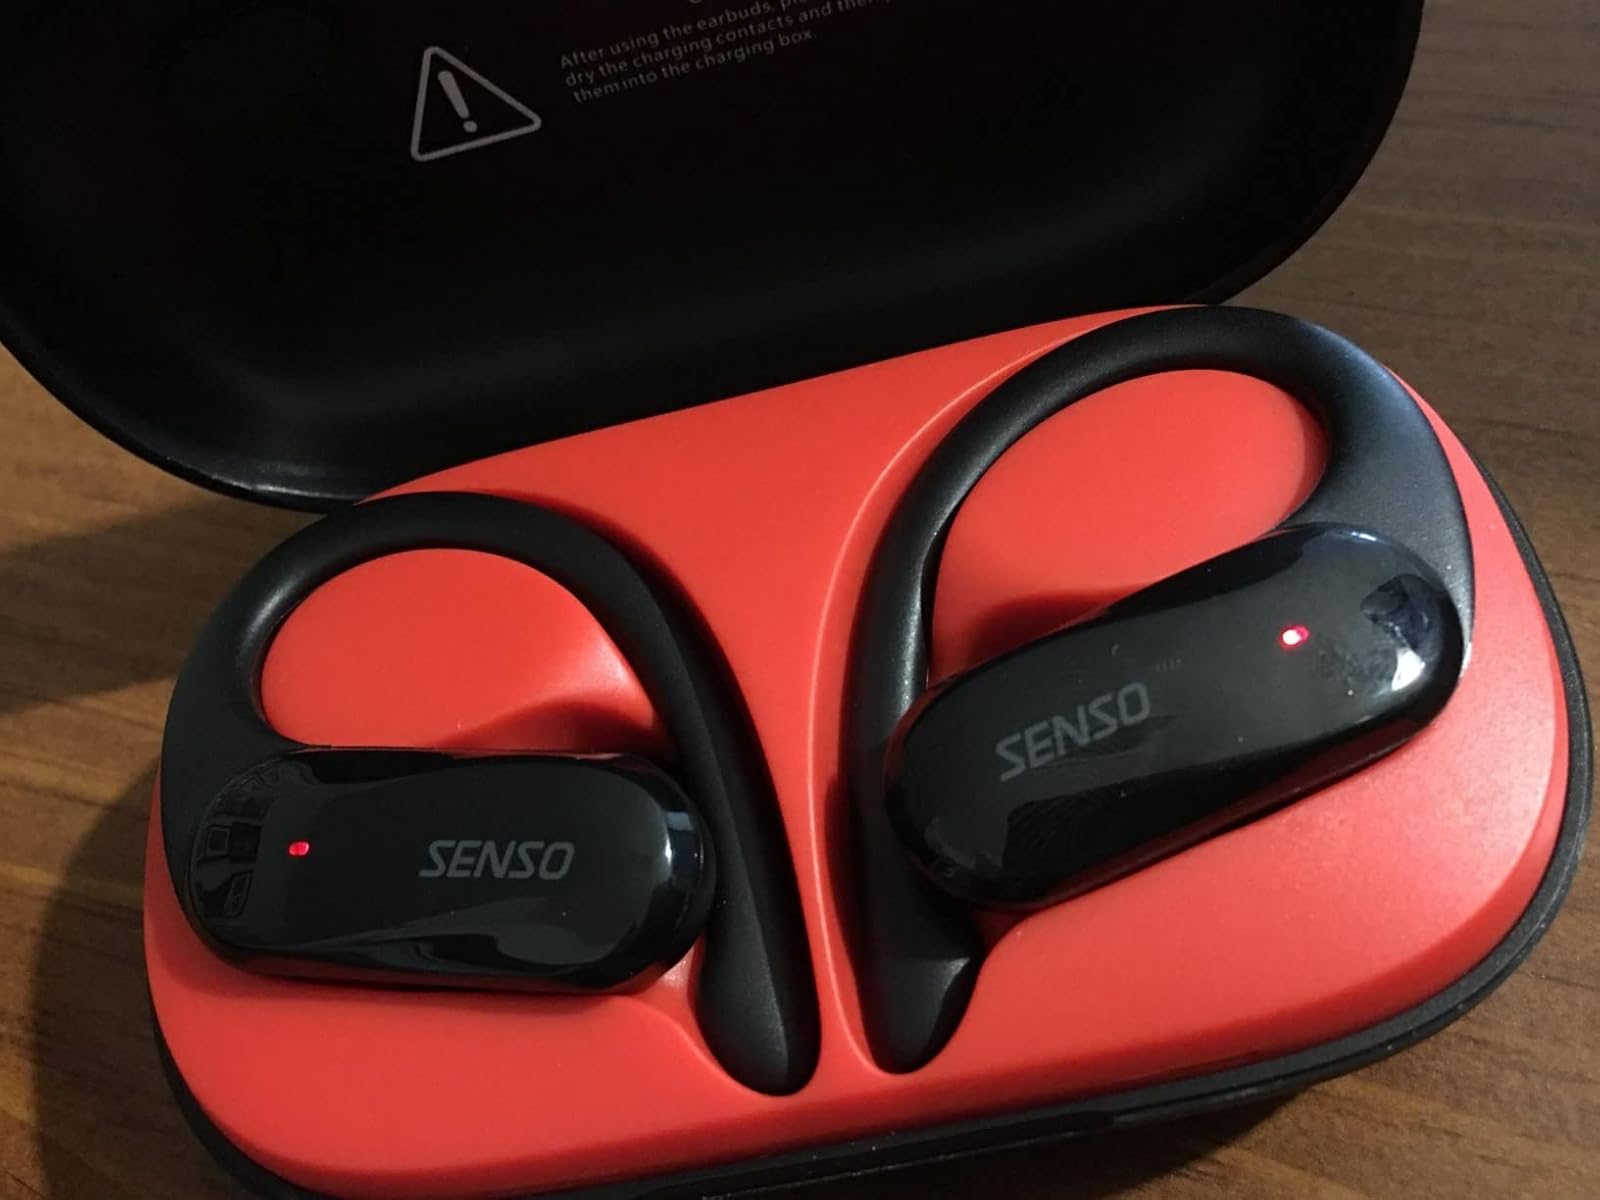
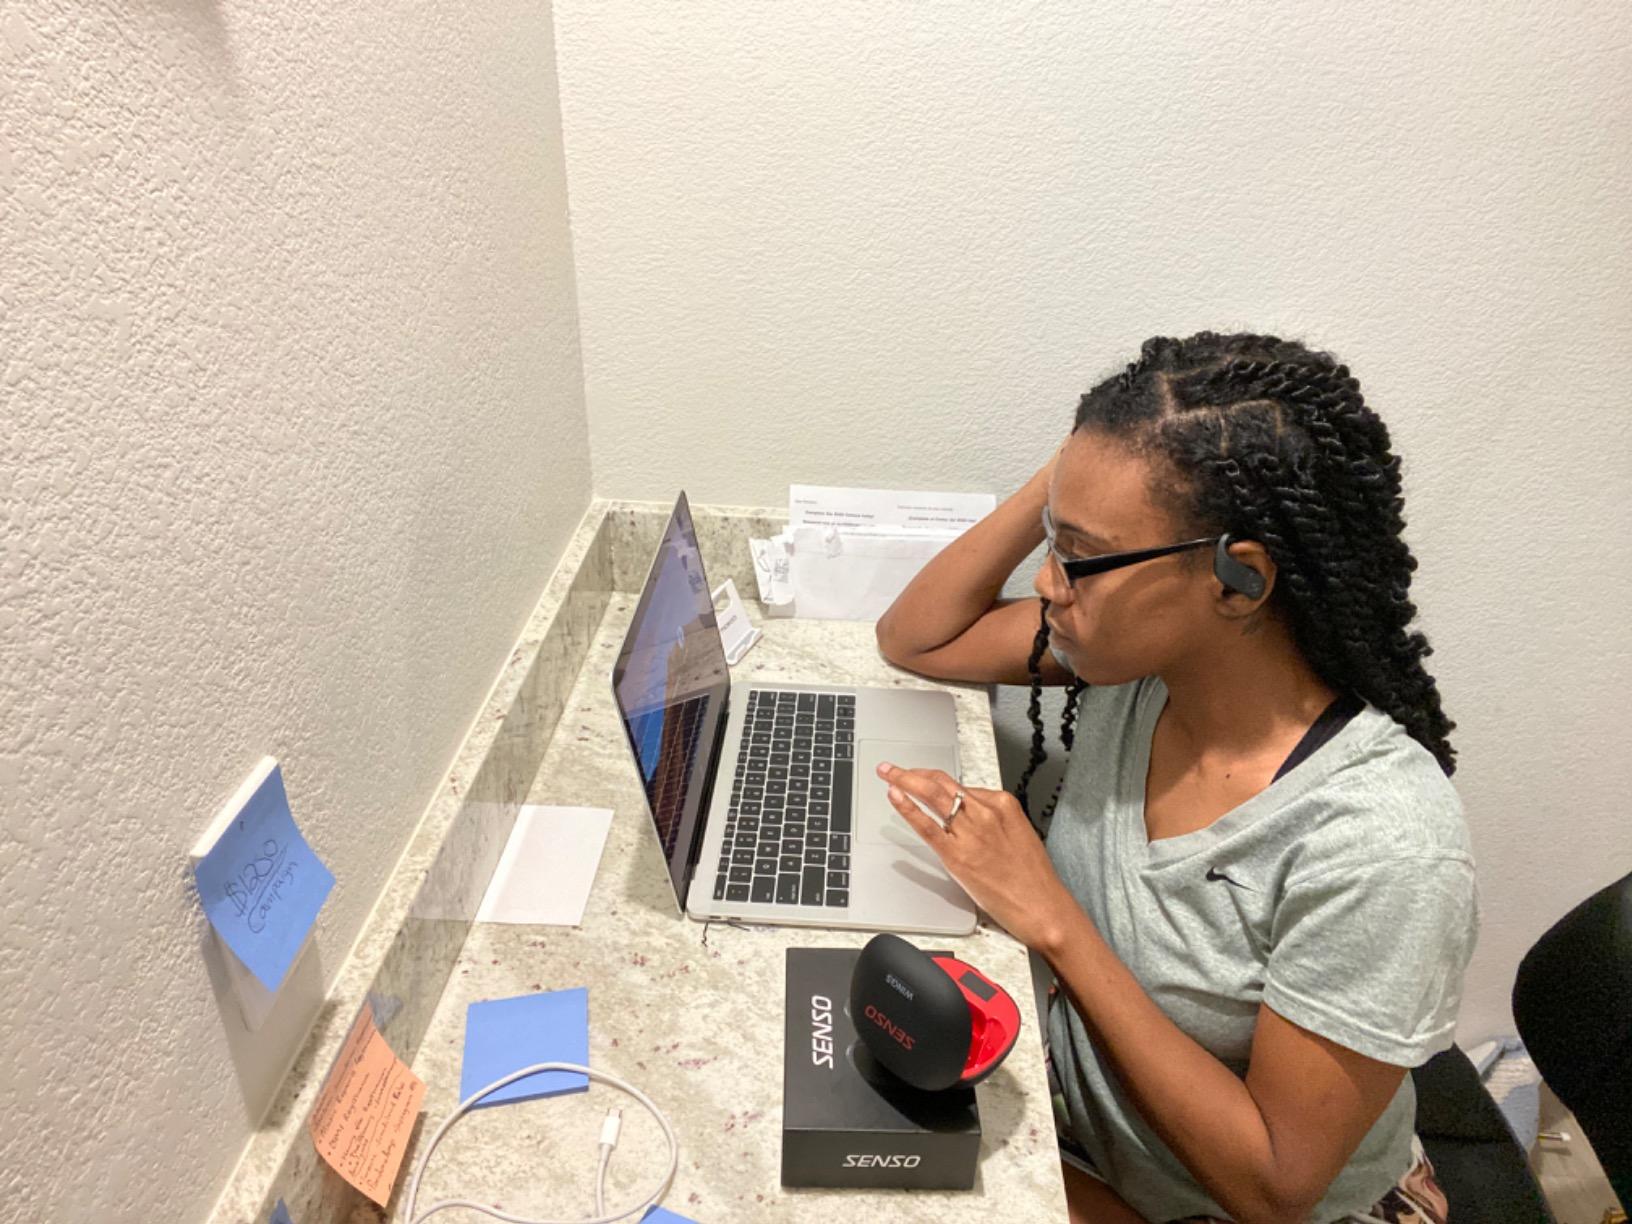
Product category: earbuds
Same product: no